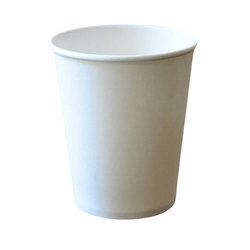
Label: paper